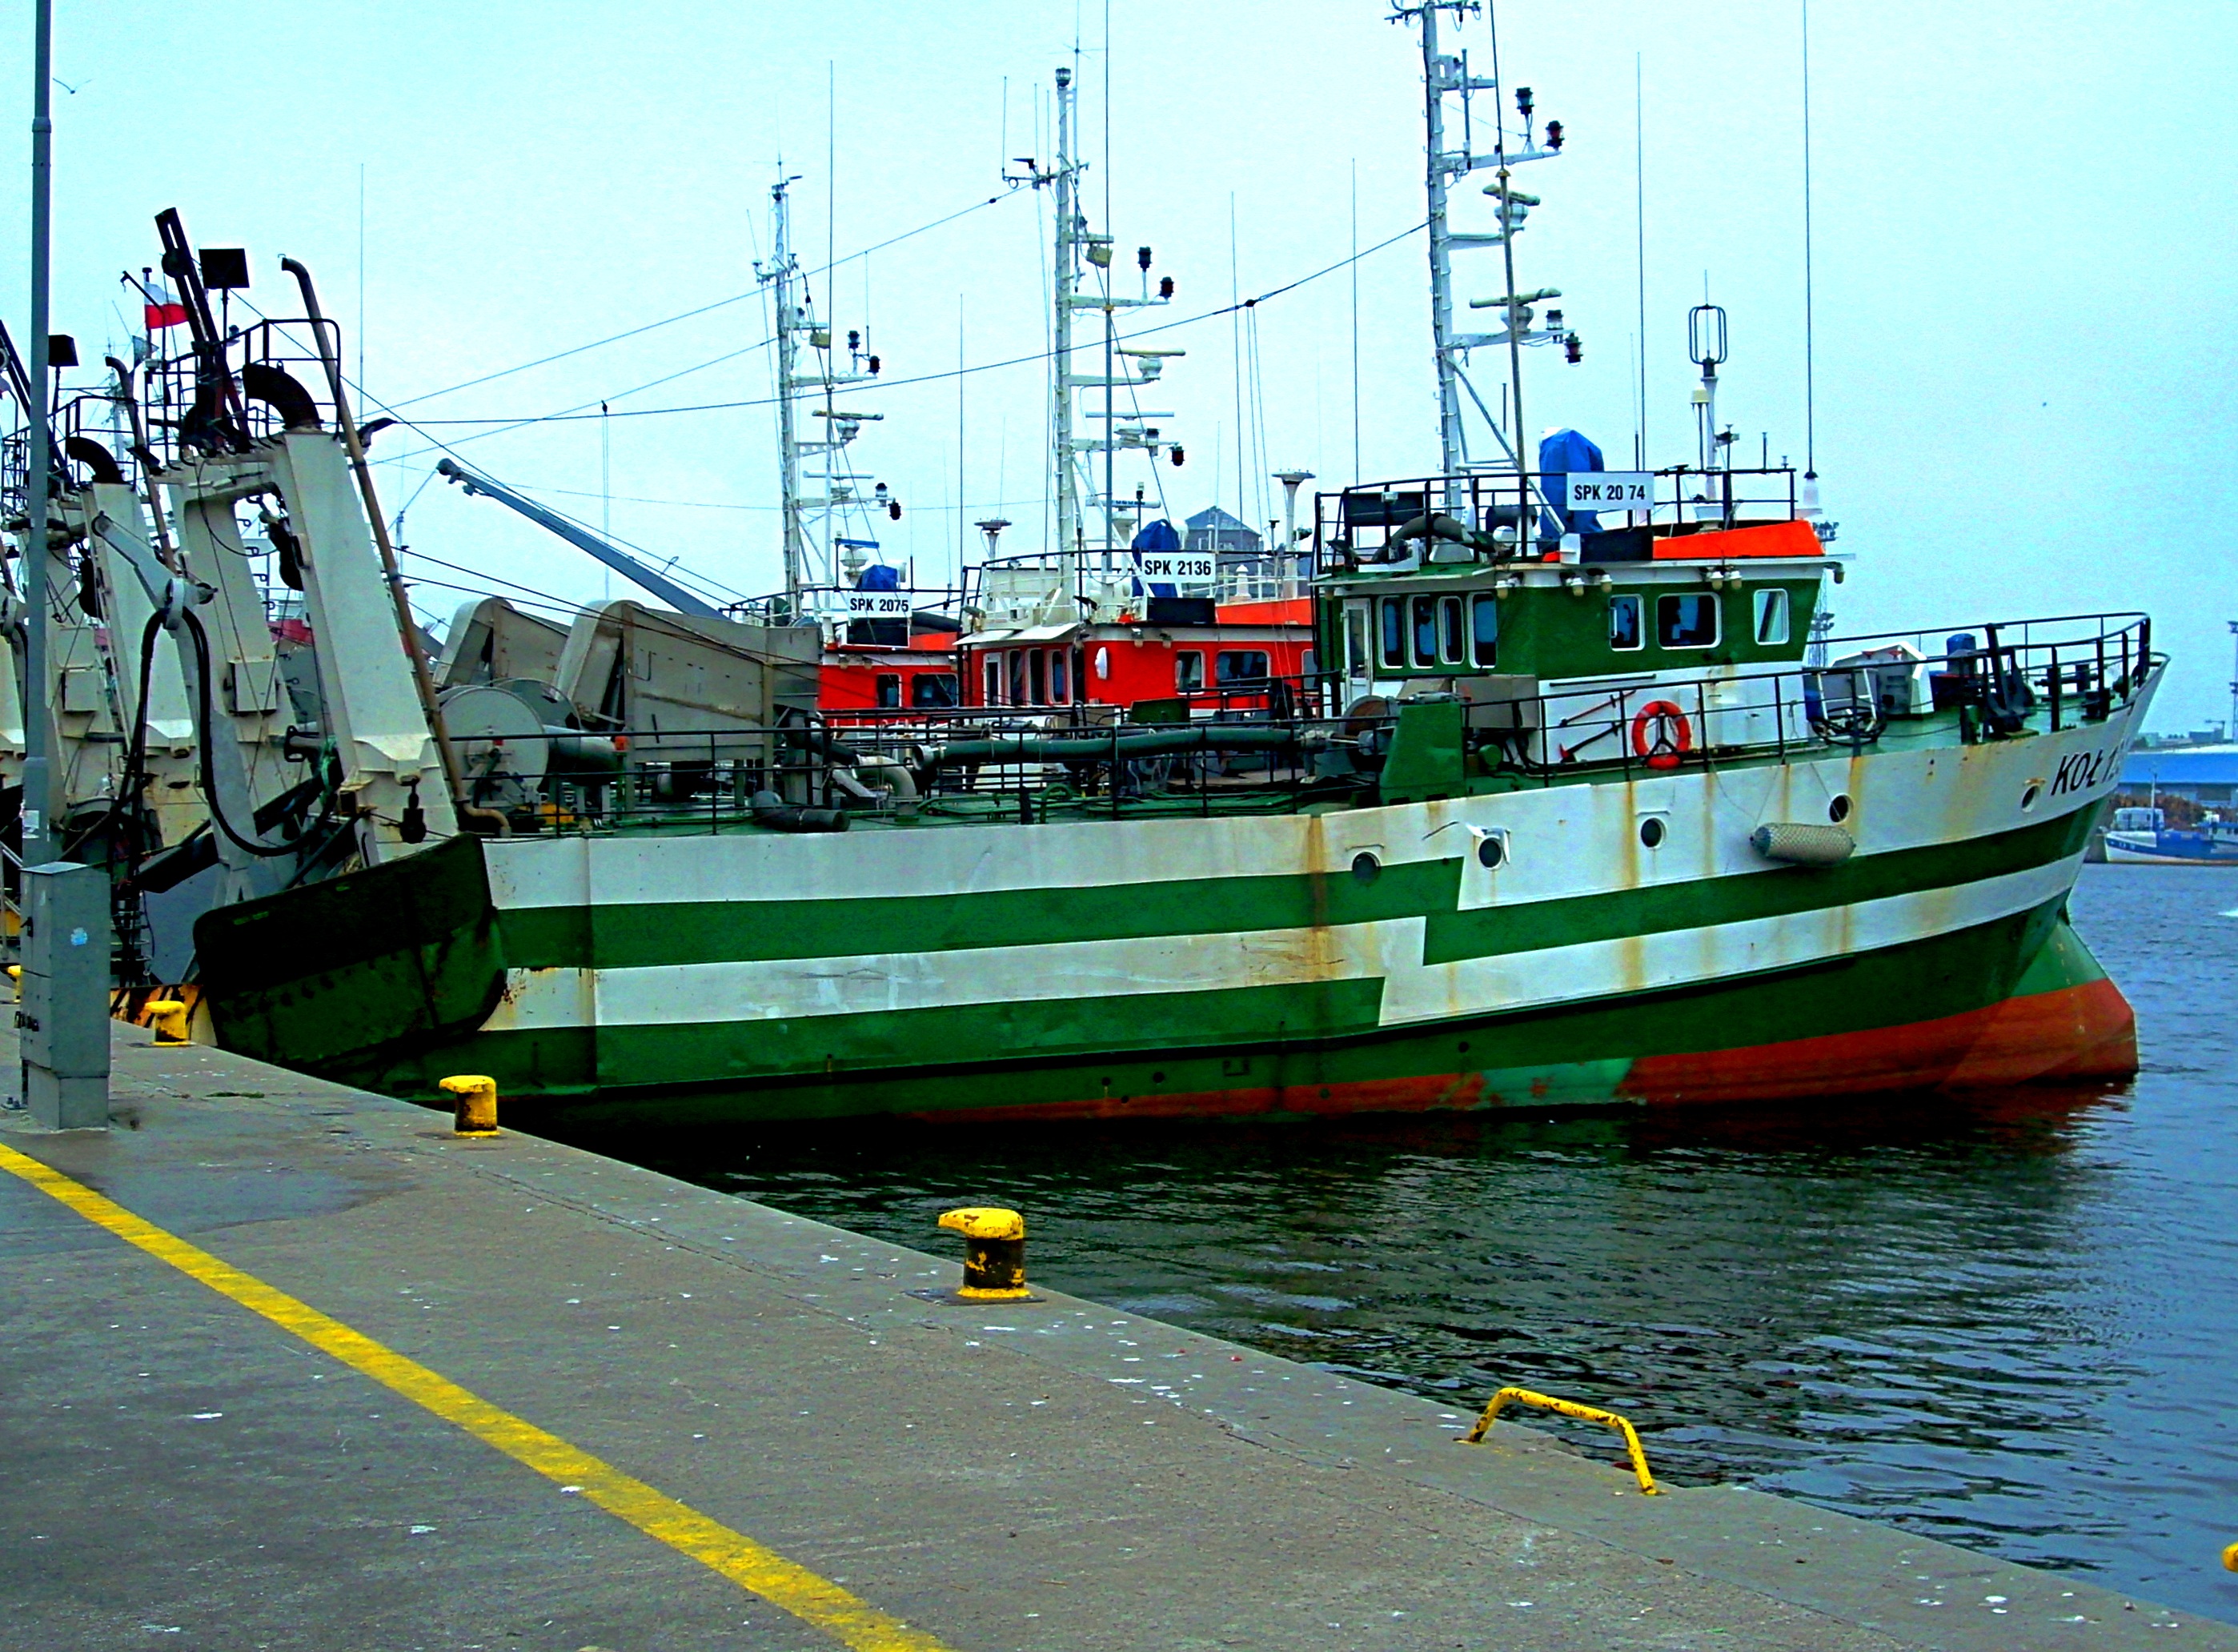
sea, boat, pier, ship, transport, vehicle, fishing, harbor, port, cargo ship, waterway, ferry, infrastructure, ships, poland, channel, tugboat, watercraft, fishing vessel, moored, freight transport, kolobrzeg, commercial fishing vessels, fishing trawler